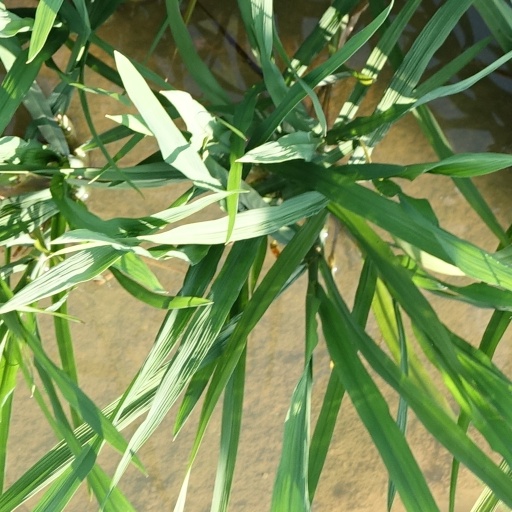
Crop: rice